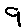
Label: 9